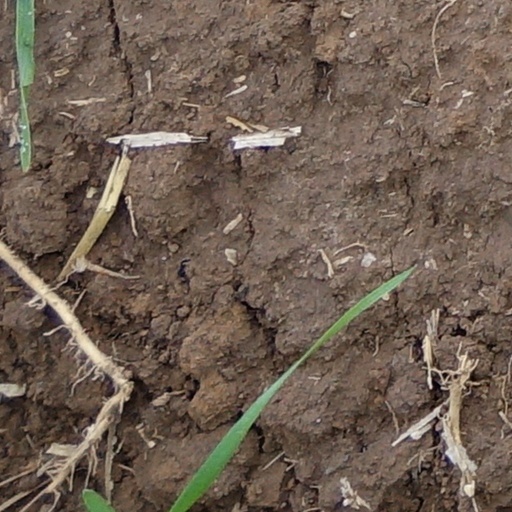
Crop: wheat